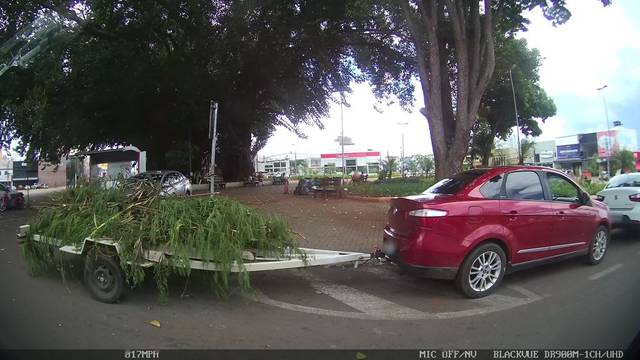
Region: Brazil
Coordinates: -16.329, -48.947